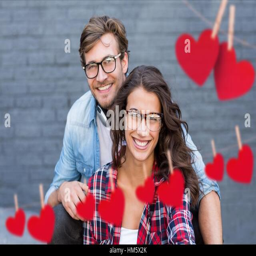
composite image of red hanging heart and couple embracing each other